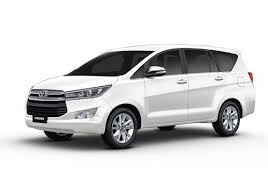
Label: noambulance